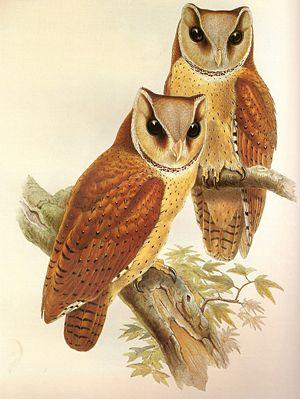
Phodilus est un genre de rapaces nocturnes appelés phodiles, appartenant à la famille des Tytonidae. Elles forment la sous-famille monotypique des Phodilinae.